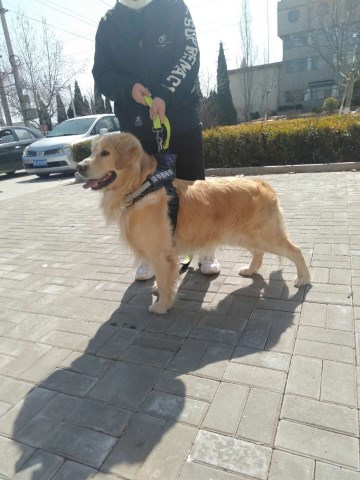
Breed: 5355-n000126-golden_retriever